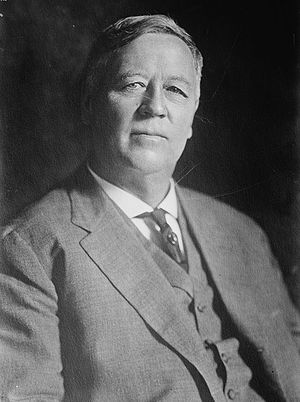
Amerikanske justitsministre / Liste over USA's justitsministre
John G. Sargent
USA's justitsminister er et amerikansk føderalt embede og medlem af USA's regering. Justitsministeren udnævnes af præsidenten med godkendelse af Senatet og er chef for Justitsministeriet. Embedet som USA's justitsminister blev oprettet af Kongressen i 1789.